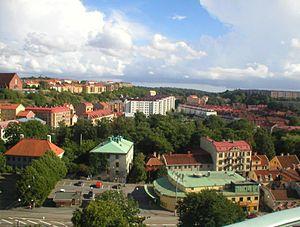
Majorna est un quartier et un district de Göteborg en Suède, situé à l'ouest de la ville. Il se caractérise par un très grand nombre de maisons typiquement gothembourgeoises à deux étages, le rez-de-chaussée en pierre et les deux étages en bois.